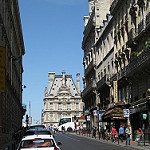
Scene: Outdoor